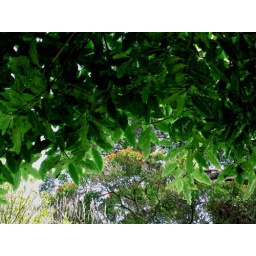
A huge rata tree is visible in the distance. The red flowers are glorious